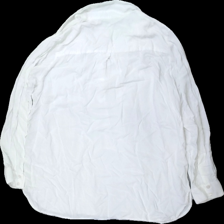
View: back
Type: Shirt
Category: Ladies
Brand: Esmara (Lidl)
Colors: White
Material: 100% viscose
Cut: Regular
Size: 50
Season: All
Damage location: top center
Damage 2 location: middle center
Damage 3 location: middle right
Price range: 50-100
Recommended usage: Reuse
Description: vit skjorta